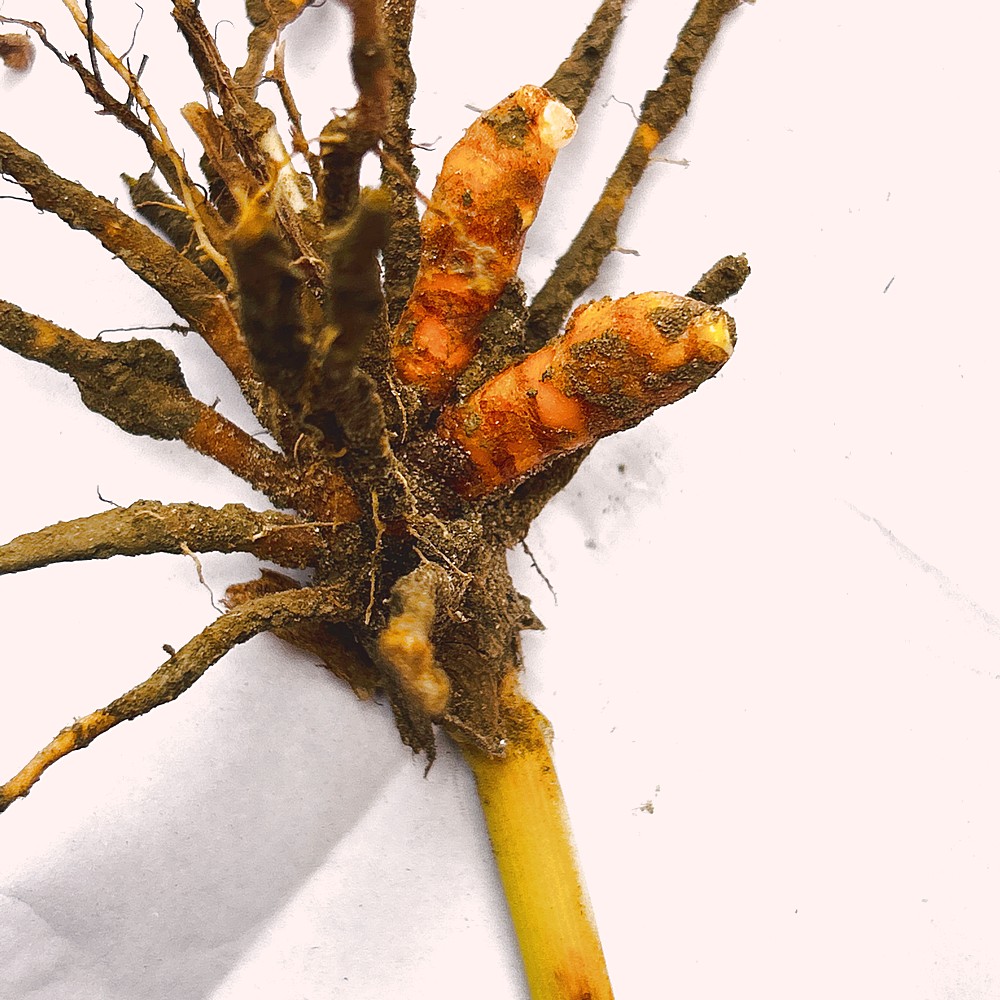
Label: Rhizome Healthy Root